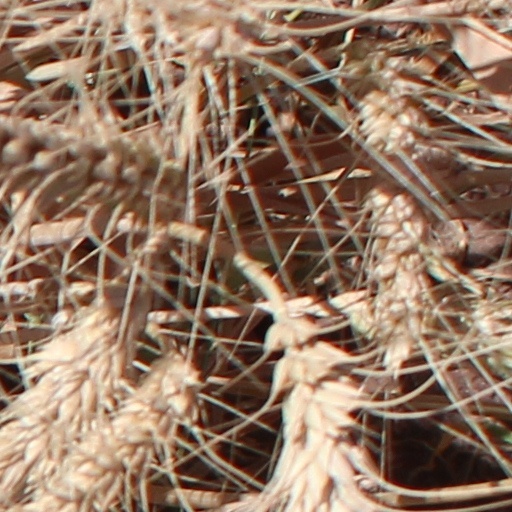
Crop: wheat